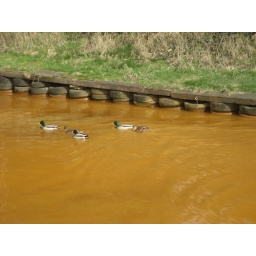
ducks in orange water